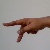
The image shows a hand gesture representing the letter 'P' in Indian Sign Language.